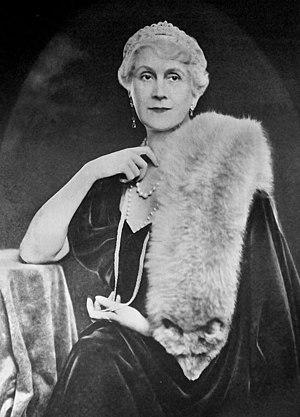
L'amiral Miklós Horthy de Nagybánya, né le 18 juin 1868 à Kenderes et mort le 9 février 1957 à Estoril, au Portugal, est un militaire et homme d'État hongrois, régent du royaume de Hongrie du 1ᵉʳ mars 1920 au 15 octobre 1944.